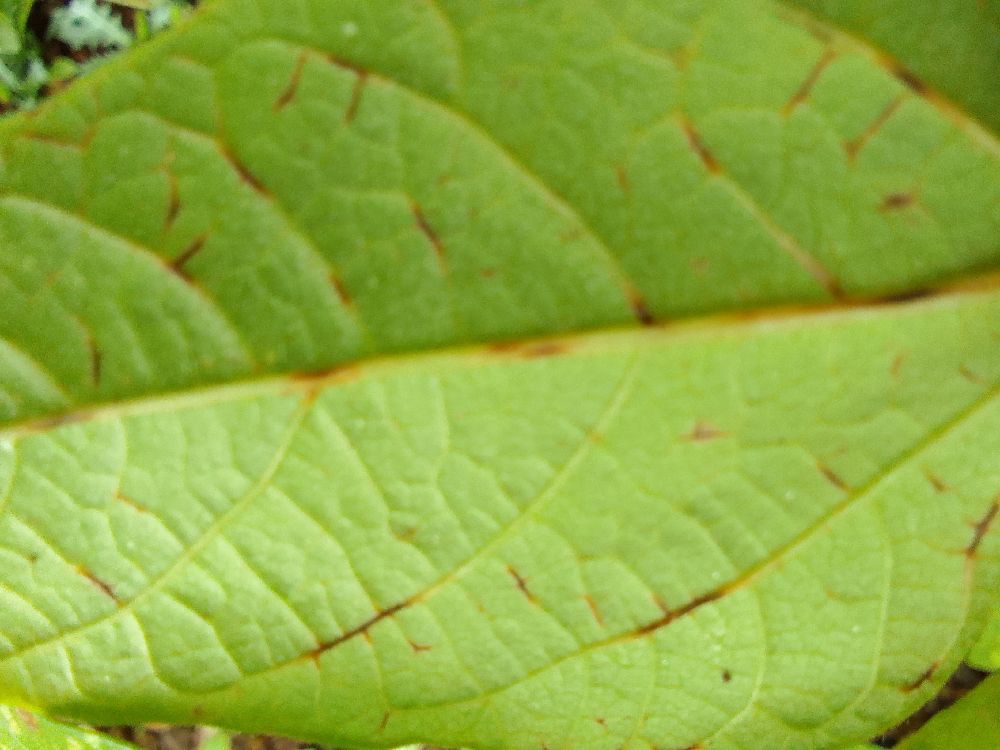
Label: anthracnose